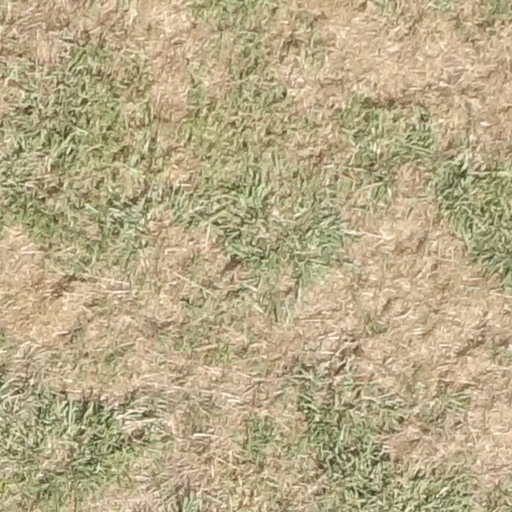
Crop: sorghum